Cincinnati Symphony Orchestra

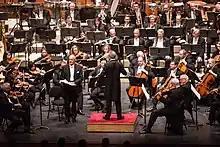
The Cincinnati Symphony performs at the Quincena Musical de San Sebastián in 2017

From 2001 to 2011, the orchestra's music director was Paavo Järvi. The orchestra made a number of recordings for the Telarc label during Järvi's tenure. In January 2007, the orchestra reported financial difficulties, projecting a monetary deficit of about US$2 million for the current fiscal year. In 2009, those difficulties, in addition to the purchase of Telarc by the Concord Music Group, led to the termination of the orchestra's recording contract. In late 2009, Cincinnati arts patron and philanthropist Louise Nippert announced a gift of $85 million (USD) for the orchestra. The orchestra was scheduled to receive directly about $3 million each year (around 75% of its annual distribution). 12% and 5% was allocated to the Cincinnati Opera and Ballet companies, respectively, with the intent of maintaining the Cincinnati Symphony as the resident orchestra for those organisations.